Kaz Hawkins

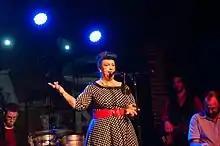
Hawkins at Bill's Bar & Lounge, Boston, 3 December 2014

Kaz Hawkins is a Northern Irish blues, folk, jazz and soul singer and songwriter signed to Dixiefrog Records in Paris, France and Earlybird Records in Germany.